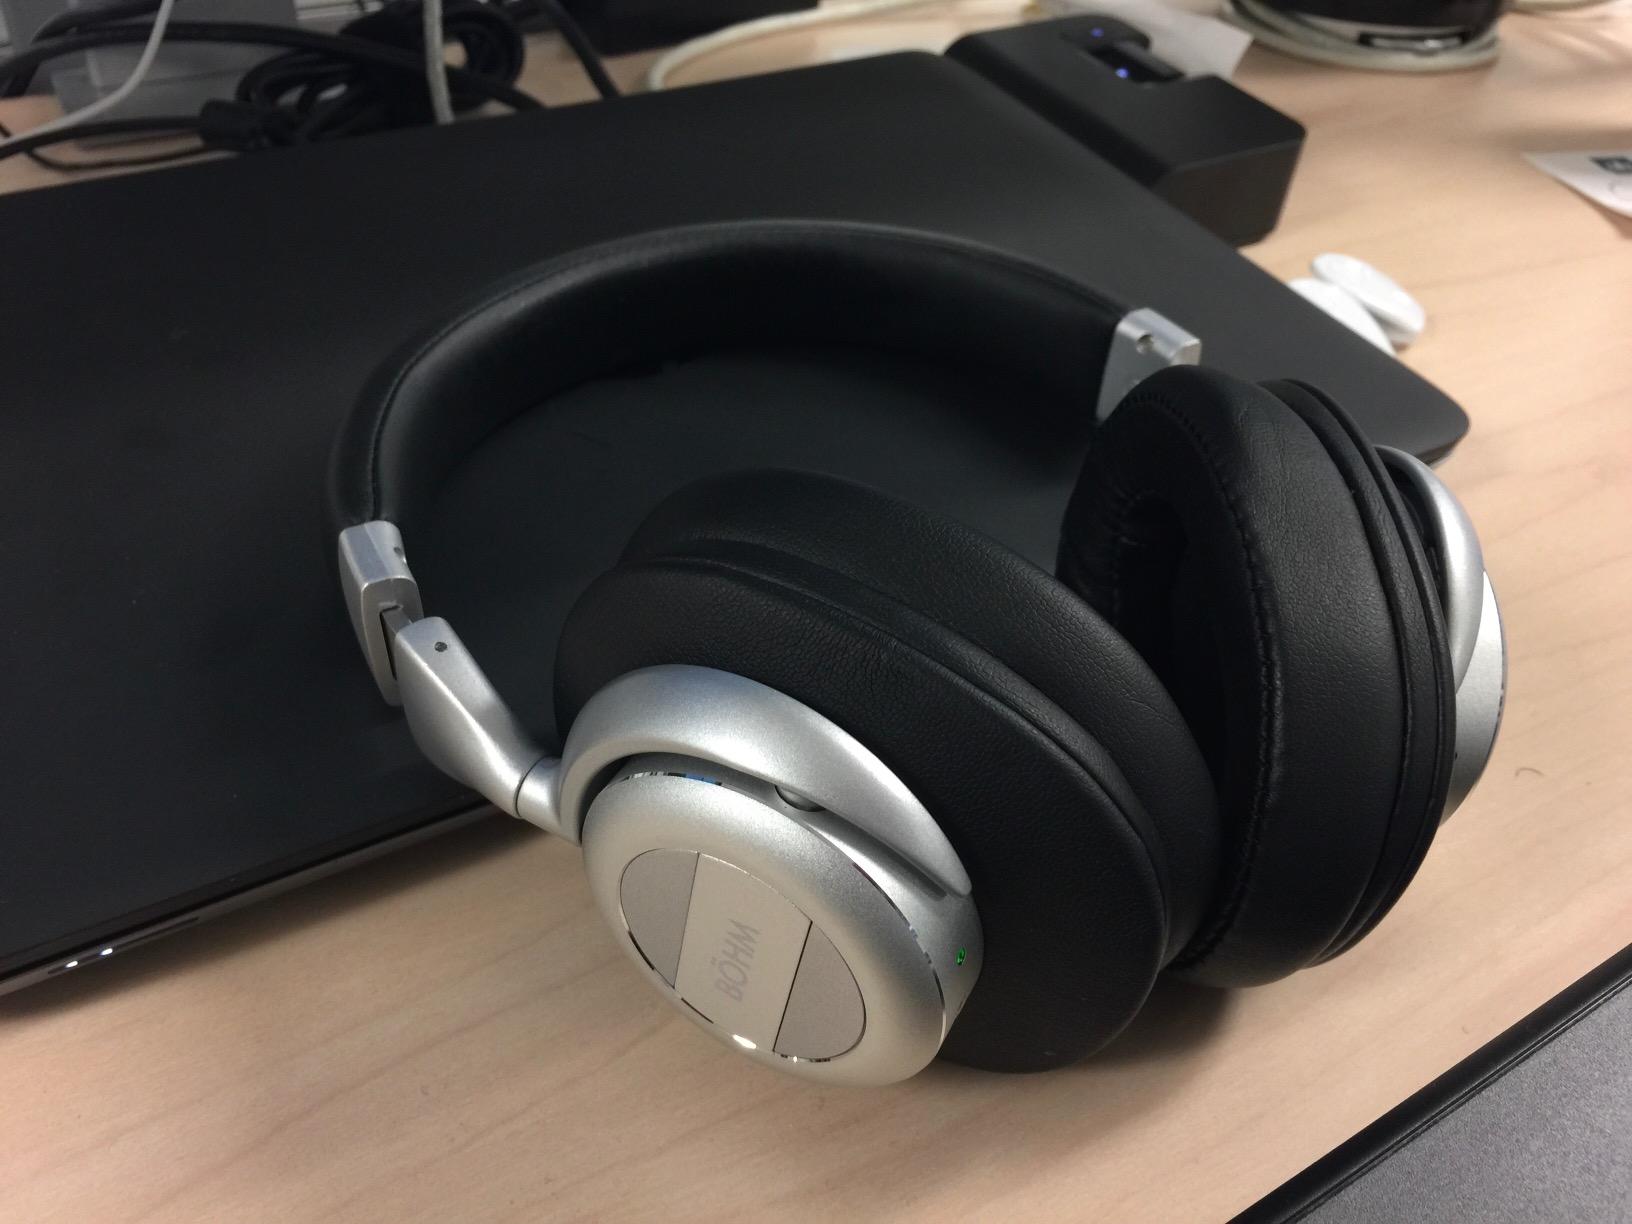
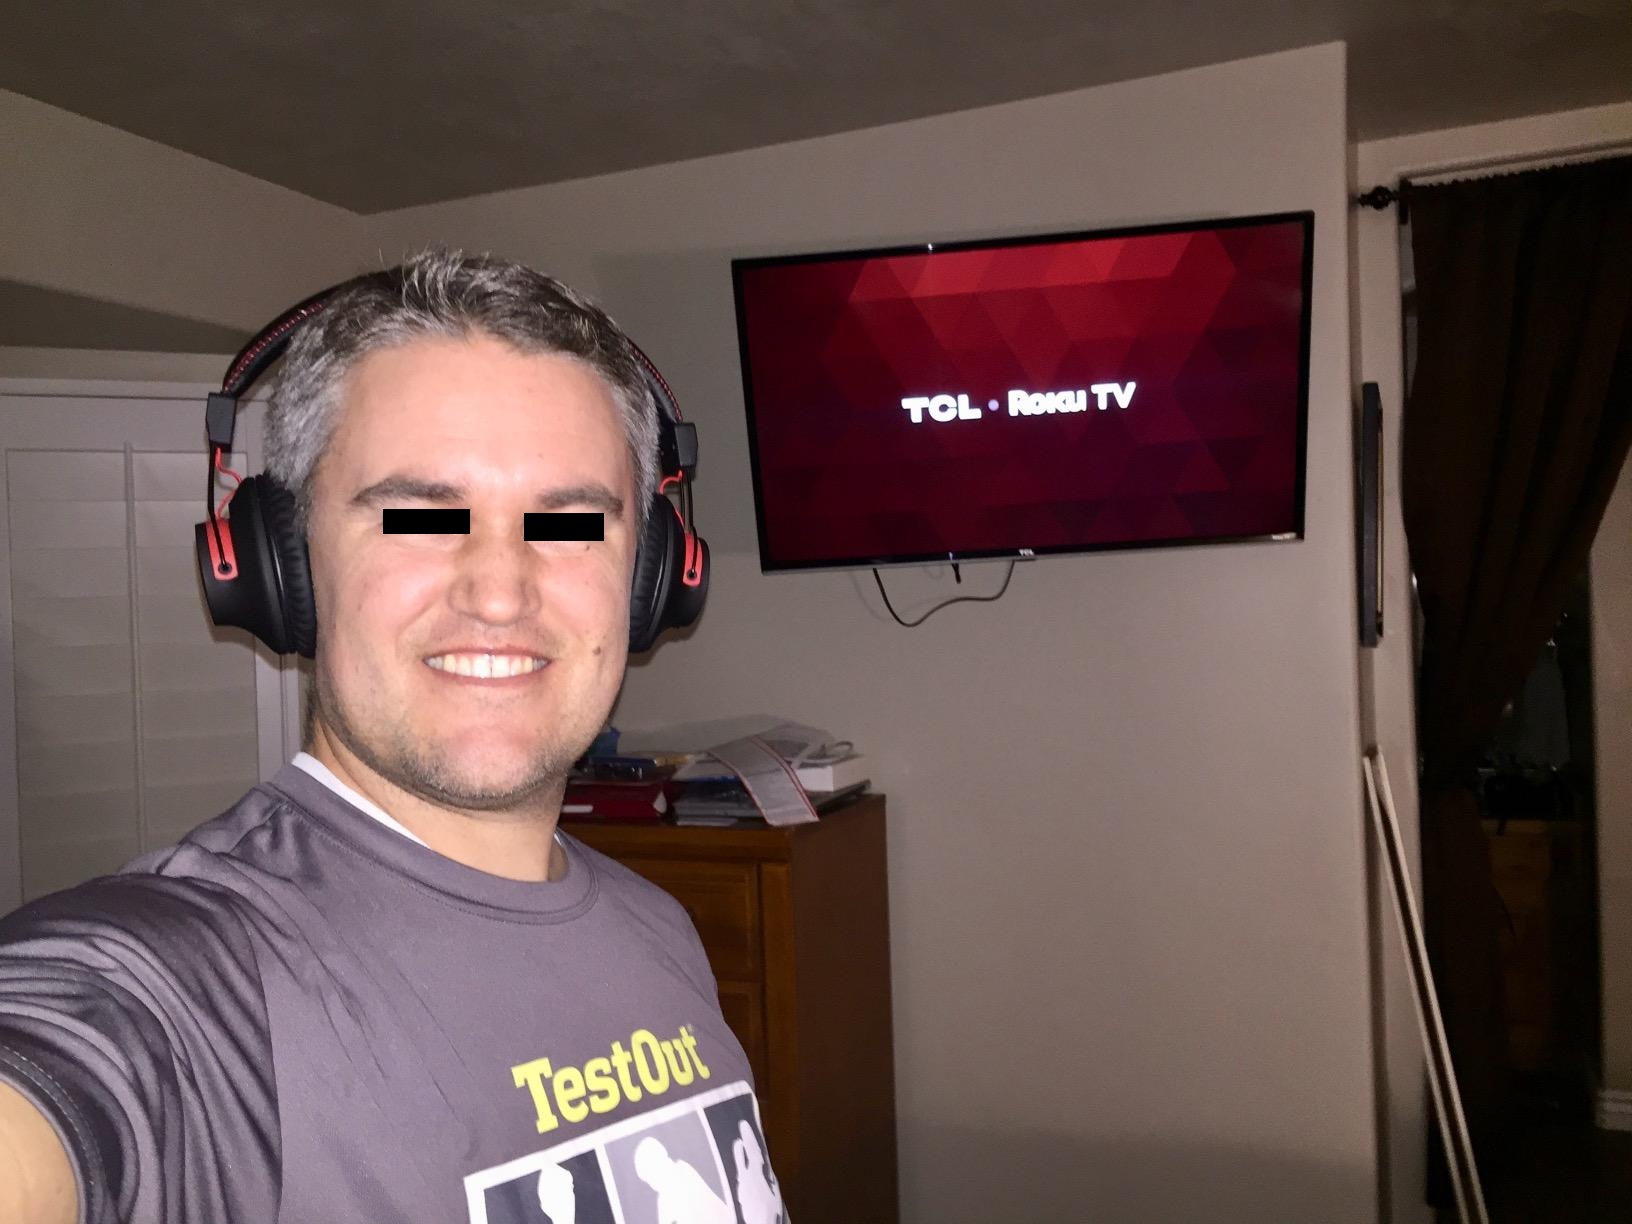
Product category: headphones
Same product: no